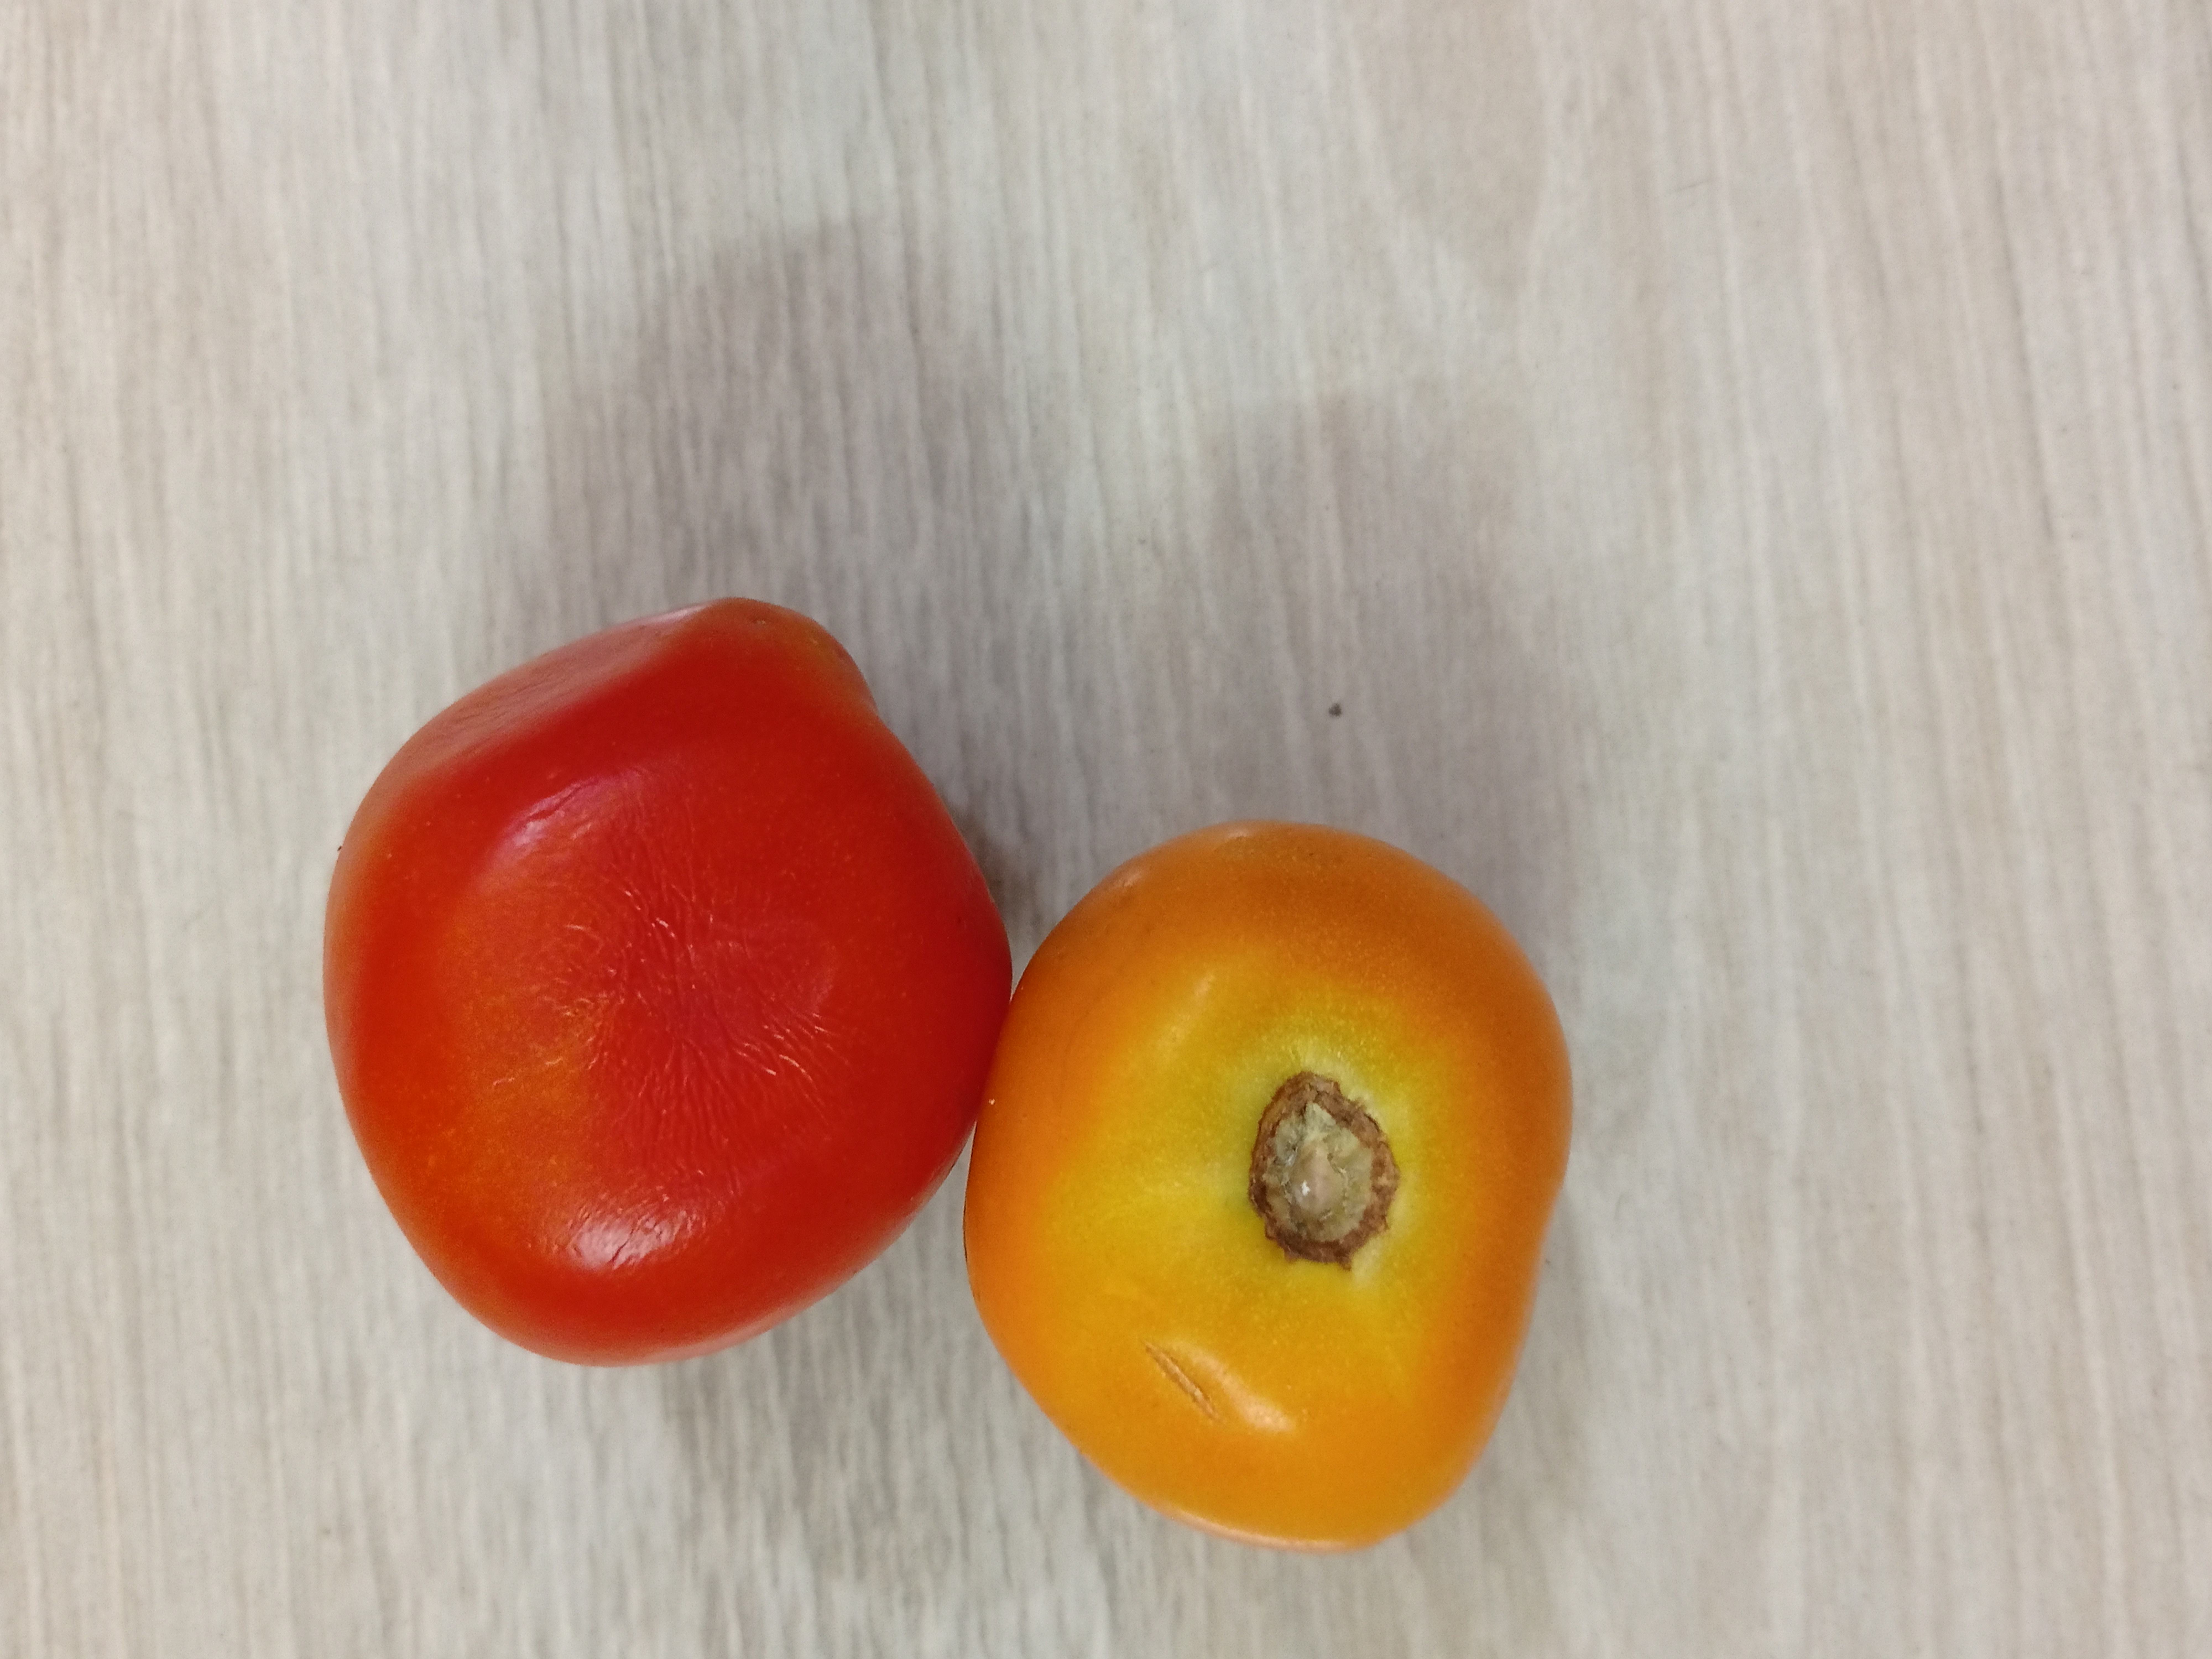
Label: Fresh